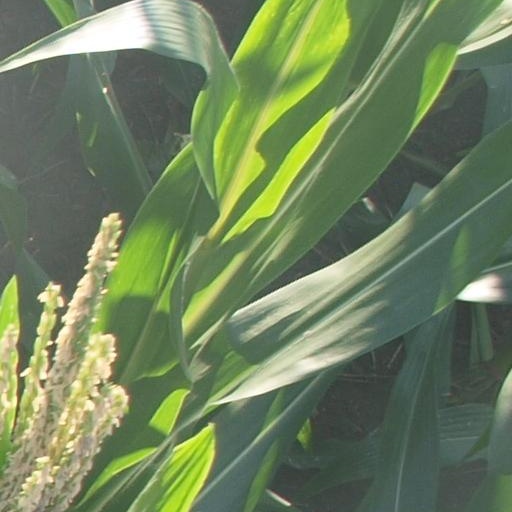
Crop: maize; corn